Dye 3

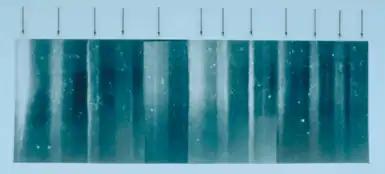
19 cm long section of GISP 2 ice core from 1855 m showing annual layer structure illuminated from below by a fiber optic source. Section contains 11 annual layers with summer layers (arrowed) sandwiched between darker winter layers.

The isotopic temperature records show 23 interstadial events correlateable between the GRIP and GISP2 records between 110 and 15 kyr B.P. Ice in both cores below 2790 m depth (records prior to 110 kyr B.P.) shows evidence of folding or tilting in structures too large to be fully observed in a single core.